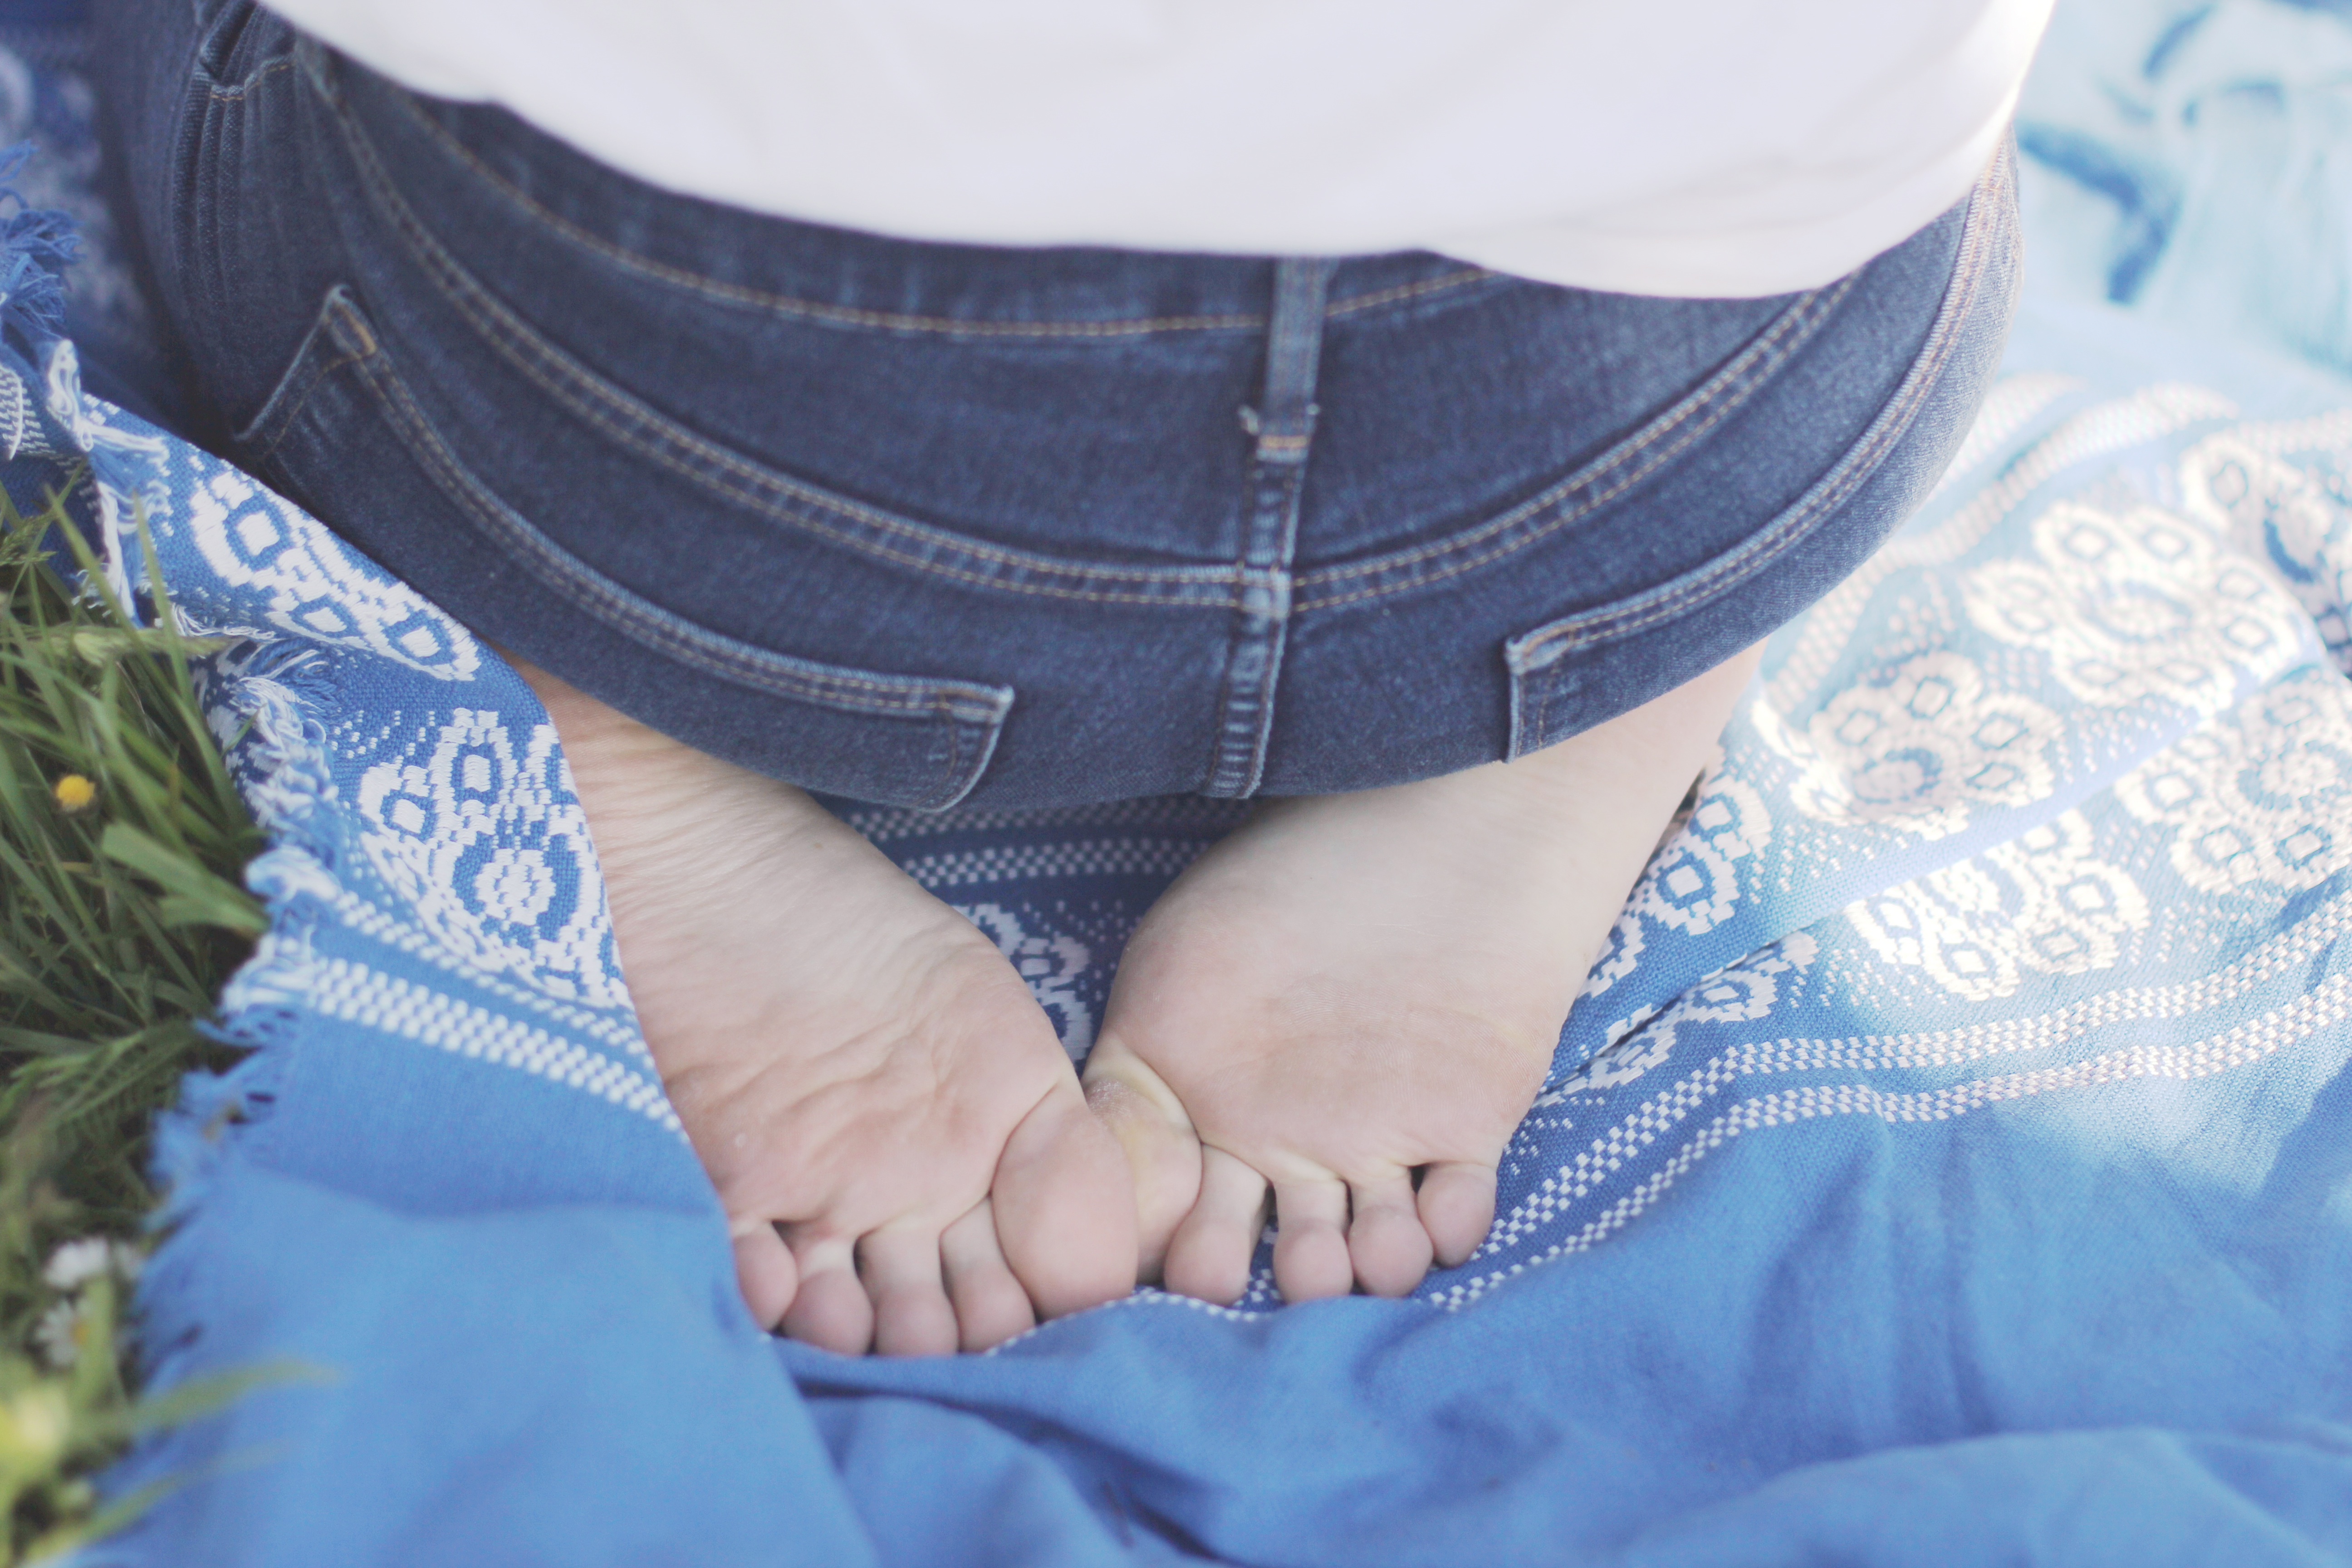
hand, trunk, leg, finger, blue, clothing, arm, human body, thigh, abdomen, sense, undergarment